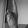
ASL letter: K